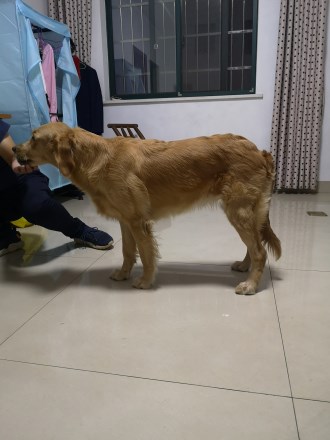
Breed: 5355-n000126-golden_retriever